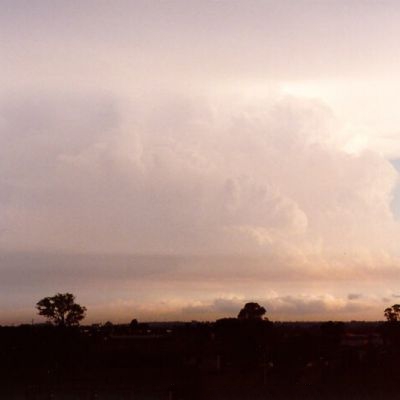
Cloud type: Cumulonimbus (Cb)